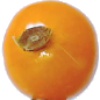
Label: Physalis 1